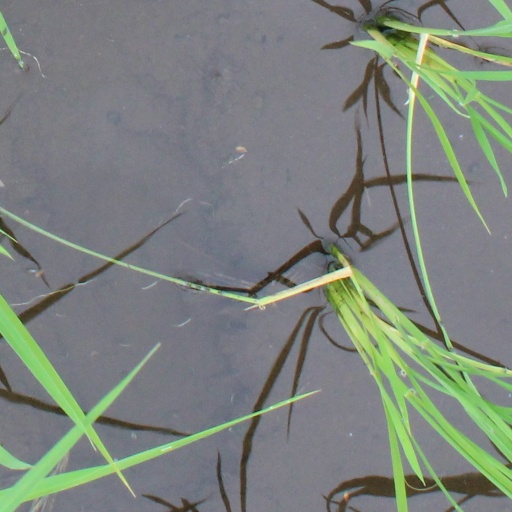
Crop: rice